Dutchess Rail Trail

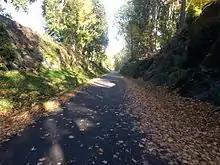
Dutchess Rail Trail in the Fall

The Dutchess Rail Trail is a rail trail that stretches from the former Hopewell Junction train depot, north to the Poughkeepsie entrance of the Walkway over the Hudson. It's a shared use rail trail open for pedestrians and bicyclers. The Dutchess Rail Trail forms part of the Empire State Trail.